Sørfold Municipality

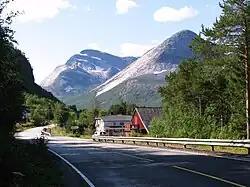
Mørsvikbotn village and E6 road

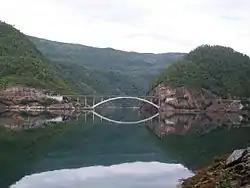
Trengsel Bridge on the E6 road

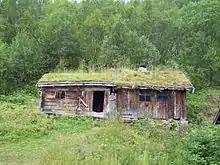
Husmannsplass Kjelvik

The municipality is the 48th largest by area out of the 357 municipalities in Norway. Sørfold is the 290th most populous municipality in Norway with a population of 1,858. The municipality's population density is and its population has decreased by 6.5% over the previous 10-year period.